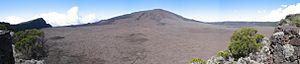
Le pas de Bellecombe-Jacob est un col de montagne et point de vue panoramique surplombant le nord-ouest de l'Enclos Fouqué, la dernière caldeira formée par le Piton de la Fournaise, volcan actif de La Réunion. Percé dans le rempart de Bellecombe, il tire son nom de Guillaume Léonard de Bellecombe, gouverneur de cette île de l'océan Indien au XVIIIᵉ siècle, et de Jacob, un esclave qui l'a découvert.